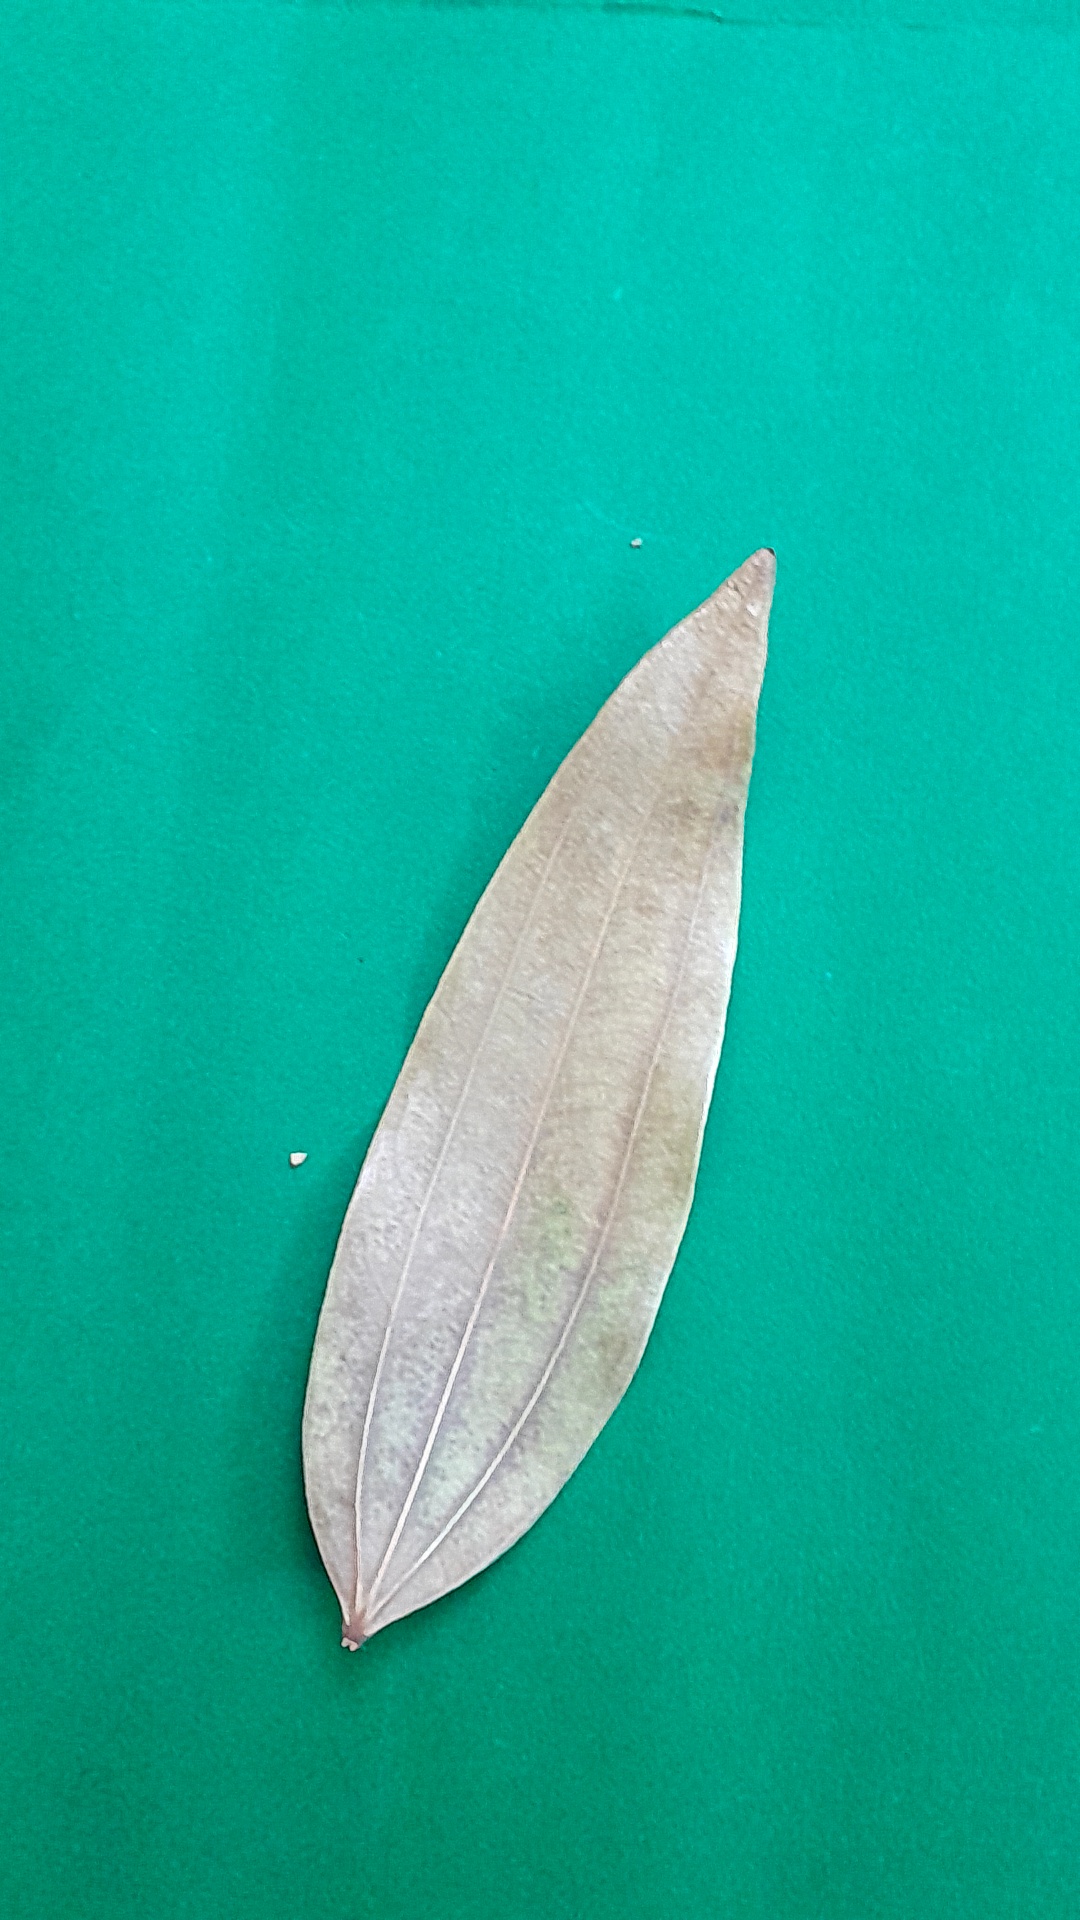
Label: Dry Leaf